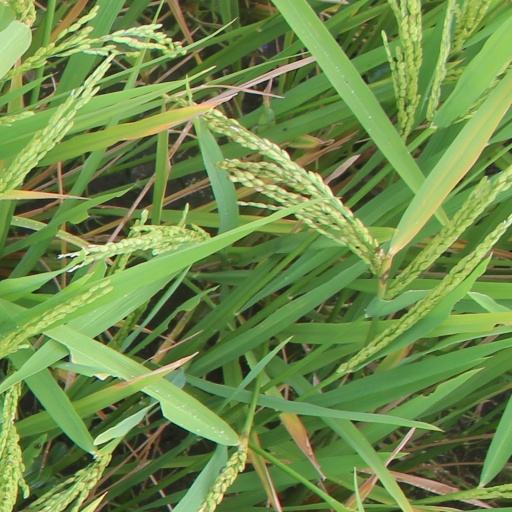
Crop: rice